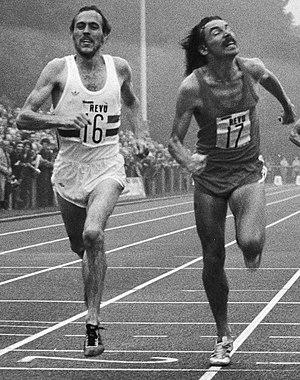
Michael James McLeod est un athlète britannique spécialiste du 10 000 mètres licencié au Elswick Harriers de Newcastle upon Tyne.